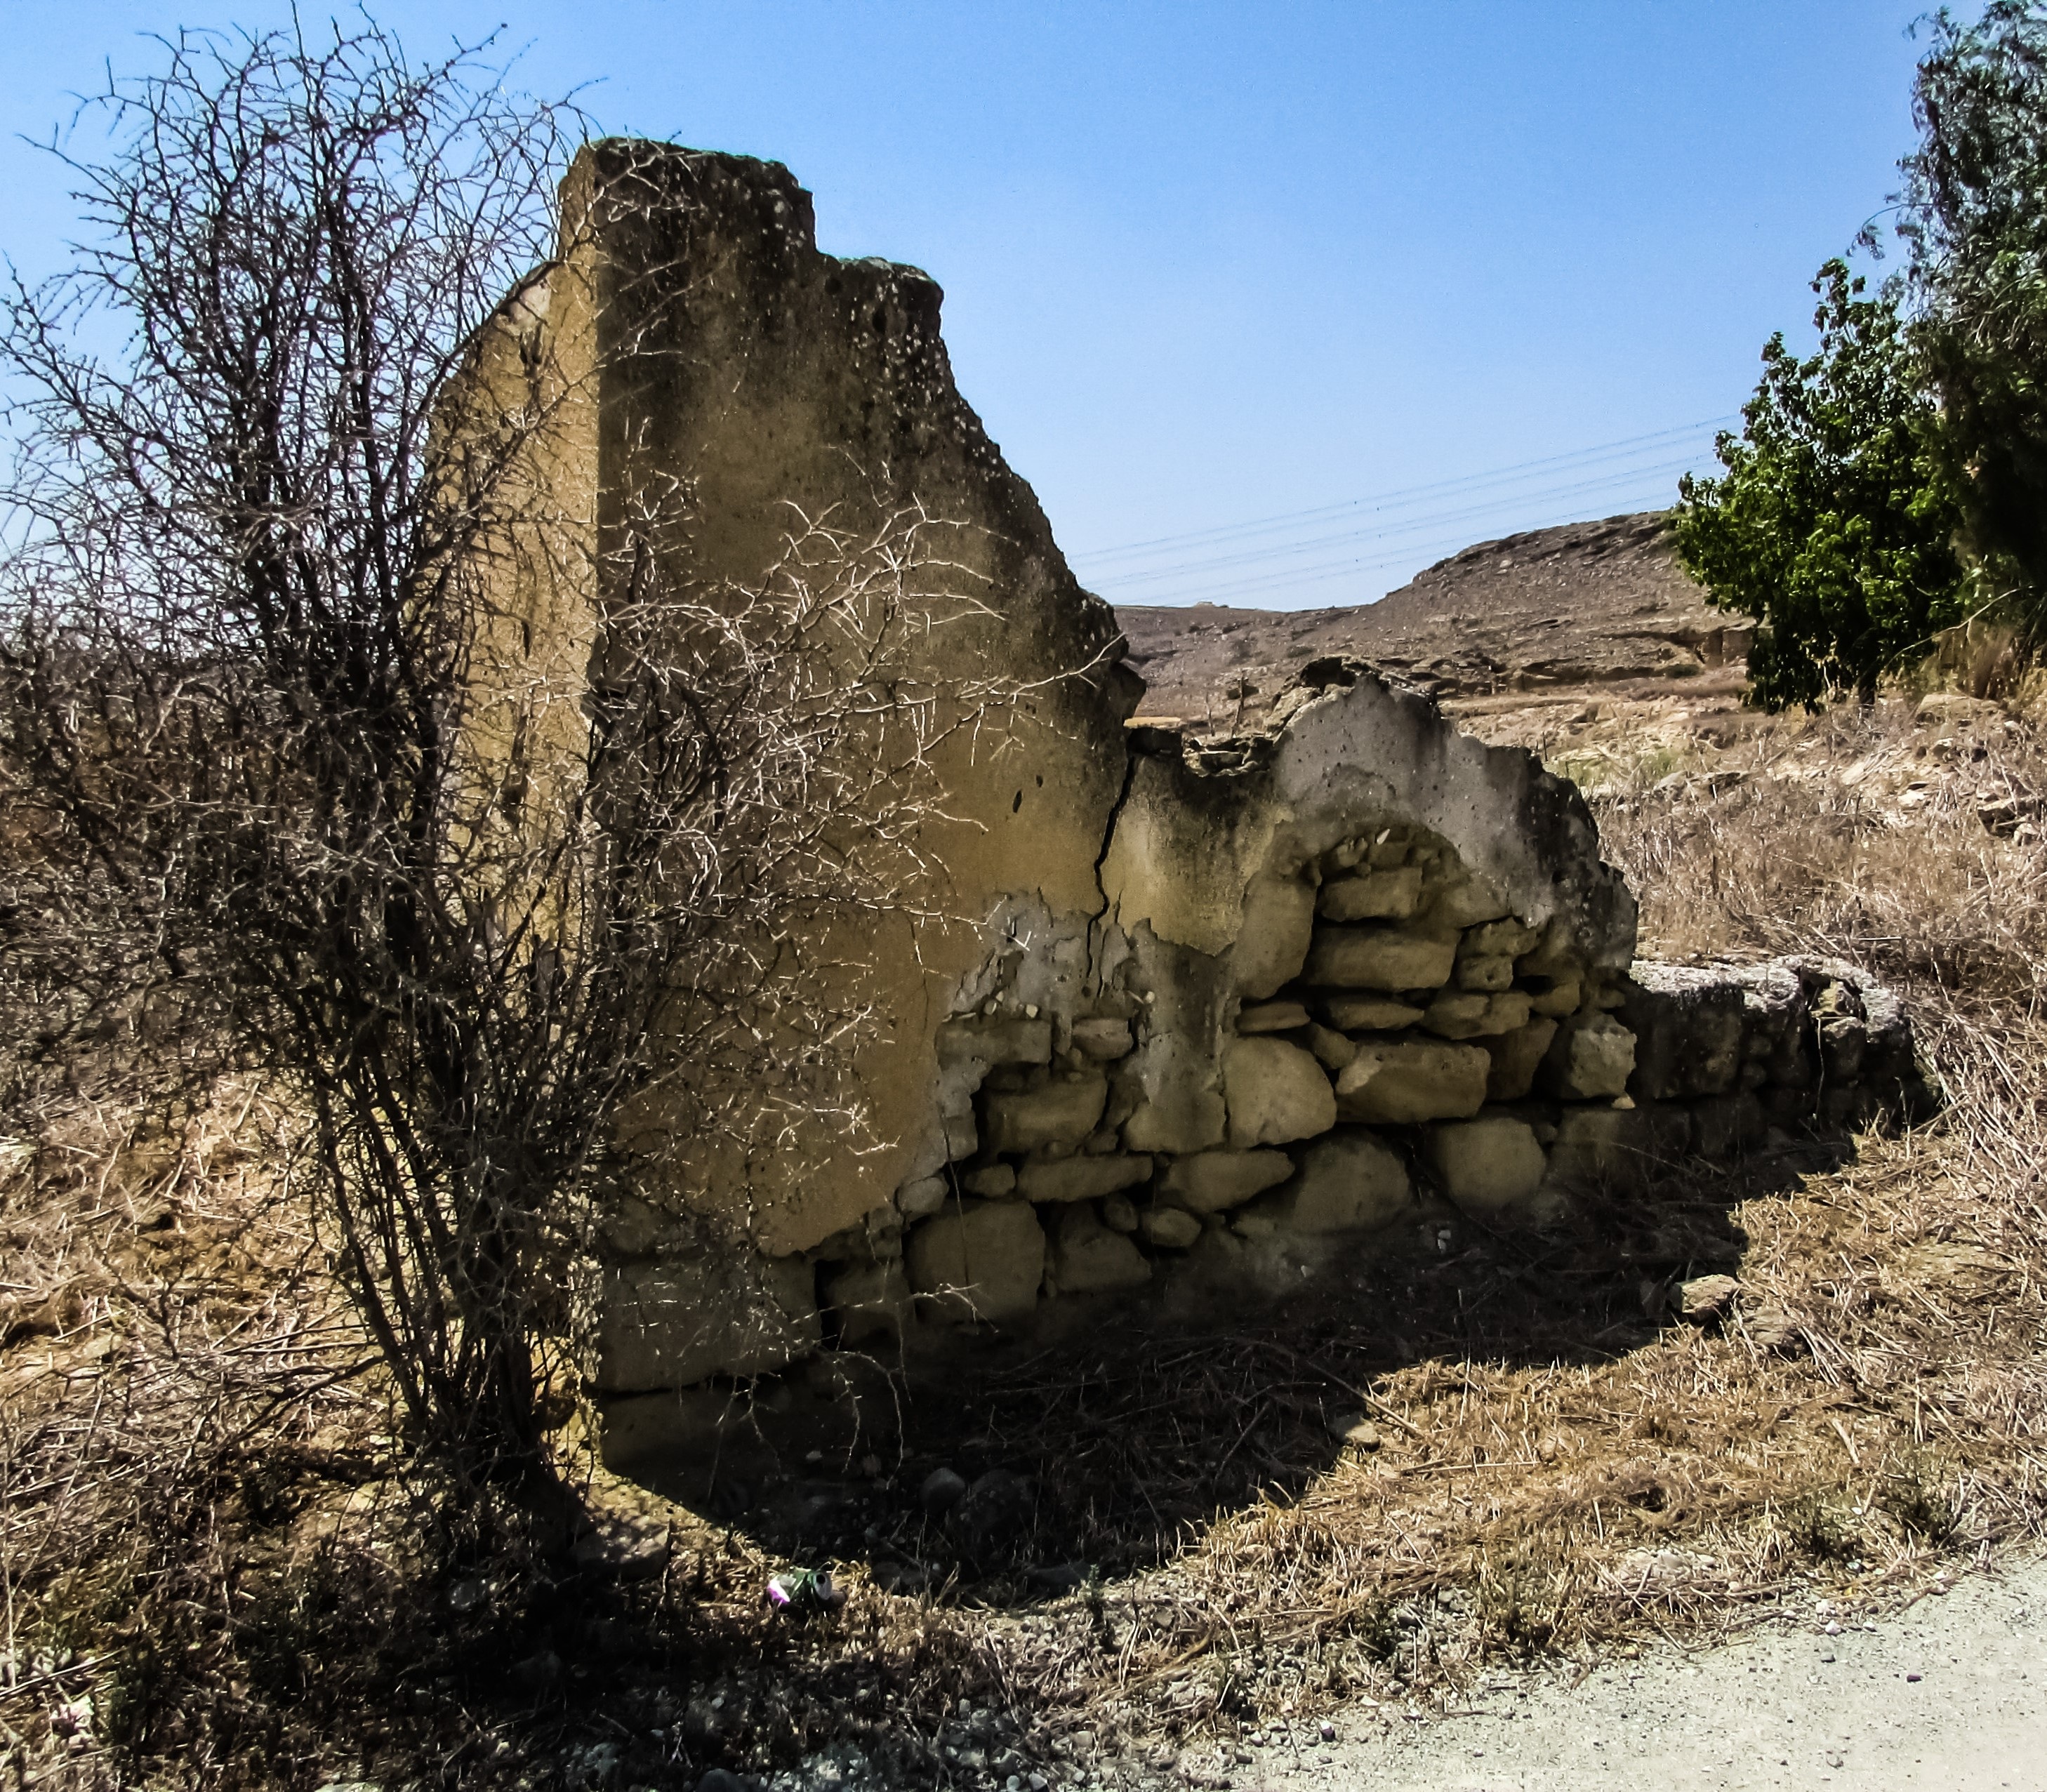
tree, rock, wilderness, architecture, old, village, soil, abandoned, terrain, material, deserted, geology, ruins, boulder, cyprus, ayios sozomenos, ancient history